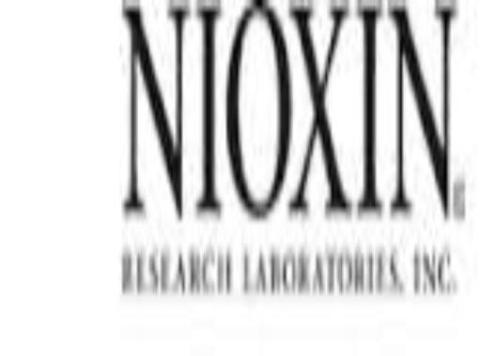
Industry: Necessities